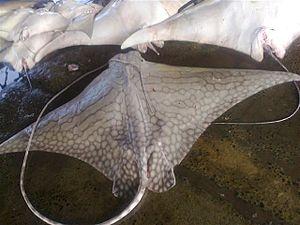
Aetomylaeus vespertilio, communément nommée raie aigle ornée, est une espèce de poissons cartilagineux appartenant à la famille des Myliobatidae qui est rarement observée en plongée en apnée ou en scaphandre.